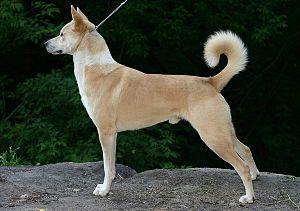
Un chien paria est à l'origine un chien semi-sauvage d'Inde. On désigne également ainsi aujourd'hui des chiens commensaux de l'homme, vivant non seulement en Inde, mais aussi dans l'ensemble de l'Asie, en Océanie, dans l'Est de l'Europe ou en Afrique. Ils sont apparentés aux chiens primitifs et sont tolérés dans l'entourage des humains, comme éboueurs ou comme aide occasionnelle pour la chasse, mais n'ont jamais été vraiment domestiqués. Exemples de synanthropie, de la même manière que le moineau domestique ou le rat qui vivent dans l'entourage des habitations, ces chiens errants se nourrissent principalement de restes, éventuellement de proies chassées ou de nourriture donnée par les humains.
Le Chien de Canaan est une race de chien originaire d'Israël. Il fait partie des chiens parias. Cette race était jadis utilisée pour surveiller les troupeaux et les maisons. Dressé par les militaires comme messager et chien sauveteur, il est aussi bon chien d'aveugles.